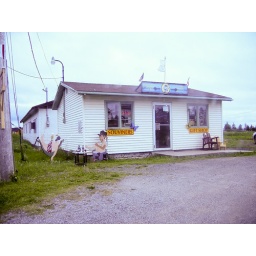
See the sign under the window on the left...